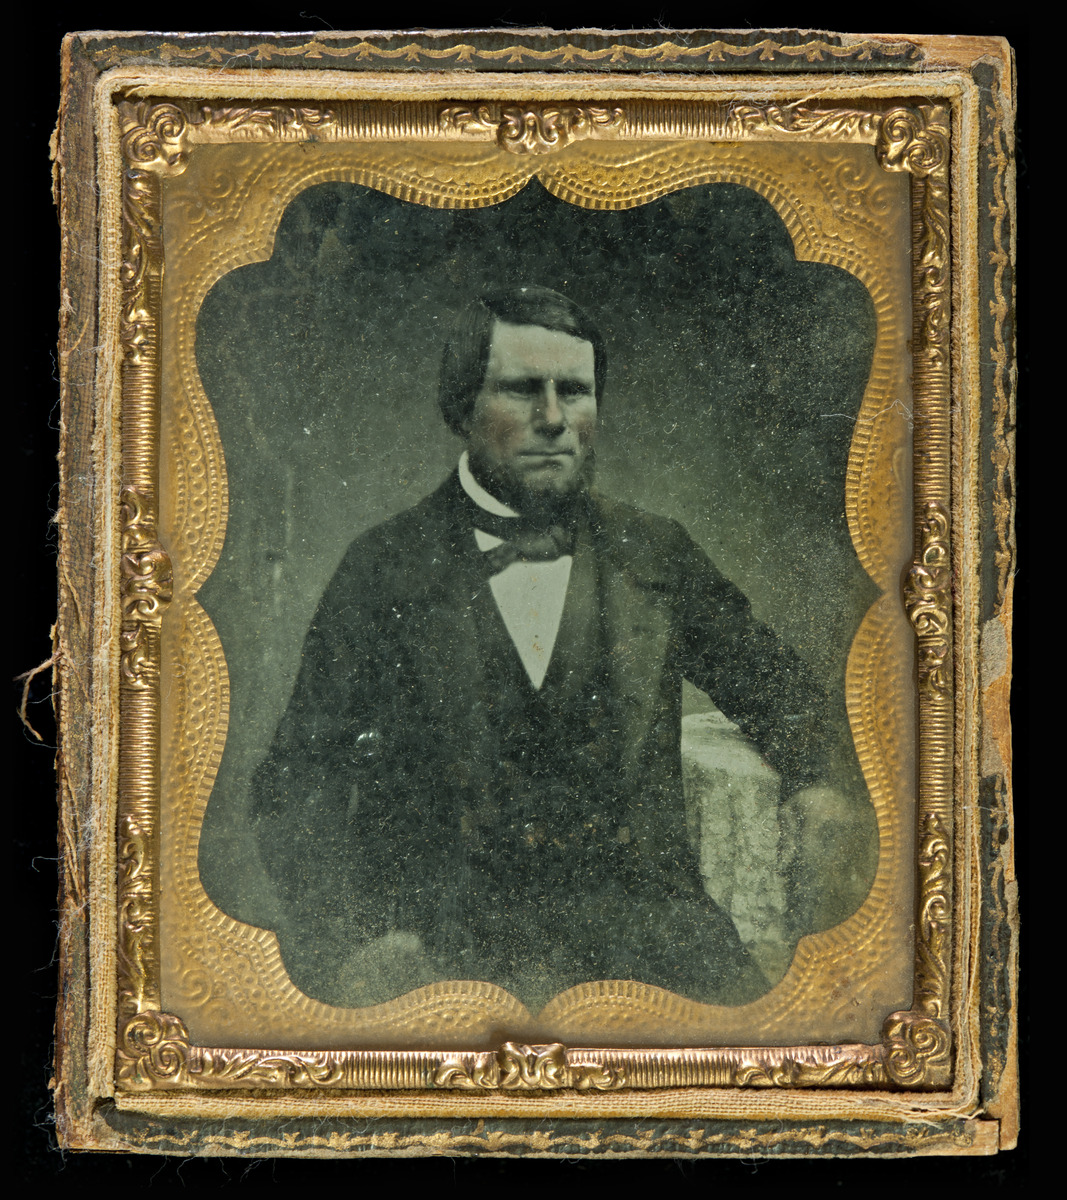
Perämies Johan Levander, ambrotyyppi
sisällön kuvaus: Perämies Johan Levander, ambrotyyppi. mustavalkoinen
Ajankohta: kuvausaika 1840-1869, kuvausaika
Paikka: Suomi, Uusimaa, Helsinki, Helsinki
Aiheet: Levander, Johan, miehet, muotokuvat, asusteet, solmukkeet, huonekalut, pöydät